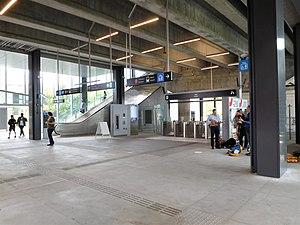
Station Bayview à Ottawa
Bayview est une station de métro léger située à Ottawa, en Ontario. La station permet la correspondance entre les lignes de la Confédération et Trillium de l'O-Train.